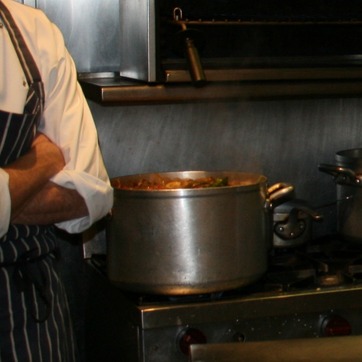
Material: food